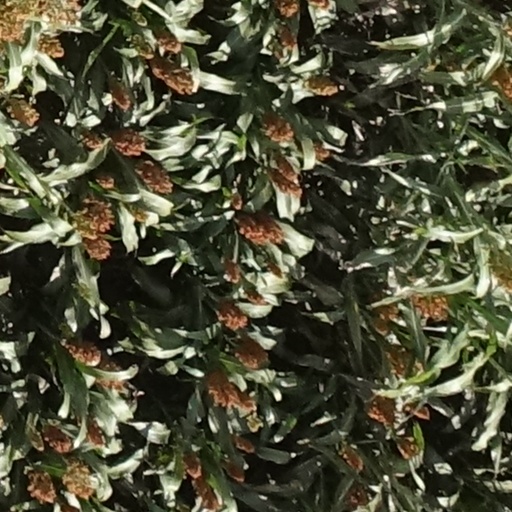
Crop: sorghum